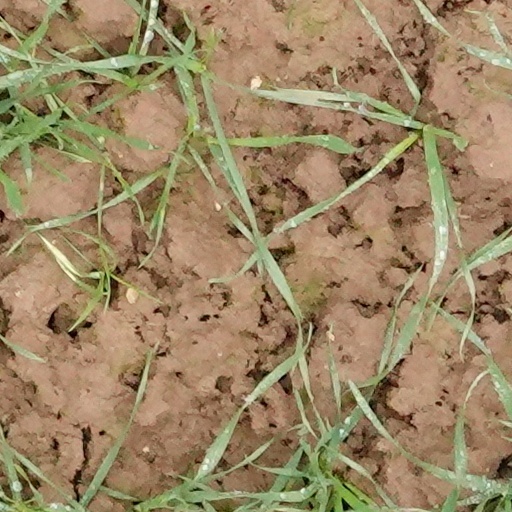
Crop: wheat